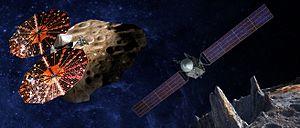
Mission Lucy et Psyche du programme Discovery de la NASA. Vue d'artiste
Cette page présente une synthèse de l'activité dans le domaine de l'astronautique durant l'année 2017 ainsi qu'une chronologie des lancements.
Le programme Discovery de la NASA regroupe une série de missions spatiales peu onéreuses et très ciblées, centrées sur l'exploration robotisée du Système solaire, à l'exception notable du télescope Kepler, dont l'objectif est l'identification d'exoplanètes.